Schönbrunn Zoo

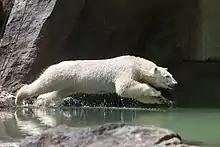
The polar bears at the zoo are ambassadors for their endangered relatives in the wild.

Schönbrunn Zoo is a partner to the team that is working within a European Life+ project to reintroduce the northern bald ibis, which is a highly endangered species, to central Europe. These birds' chicks that are hatched in zoos and wildlife parks are imprinted on human foster parents, who then use ultralight aircraft to teach the birds how to navigate to suitable overwintering quarters.